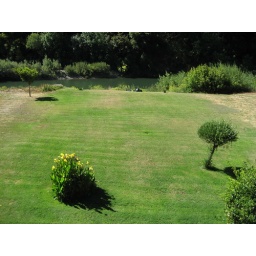
at grandpa's river house -- back yard (river in background)